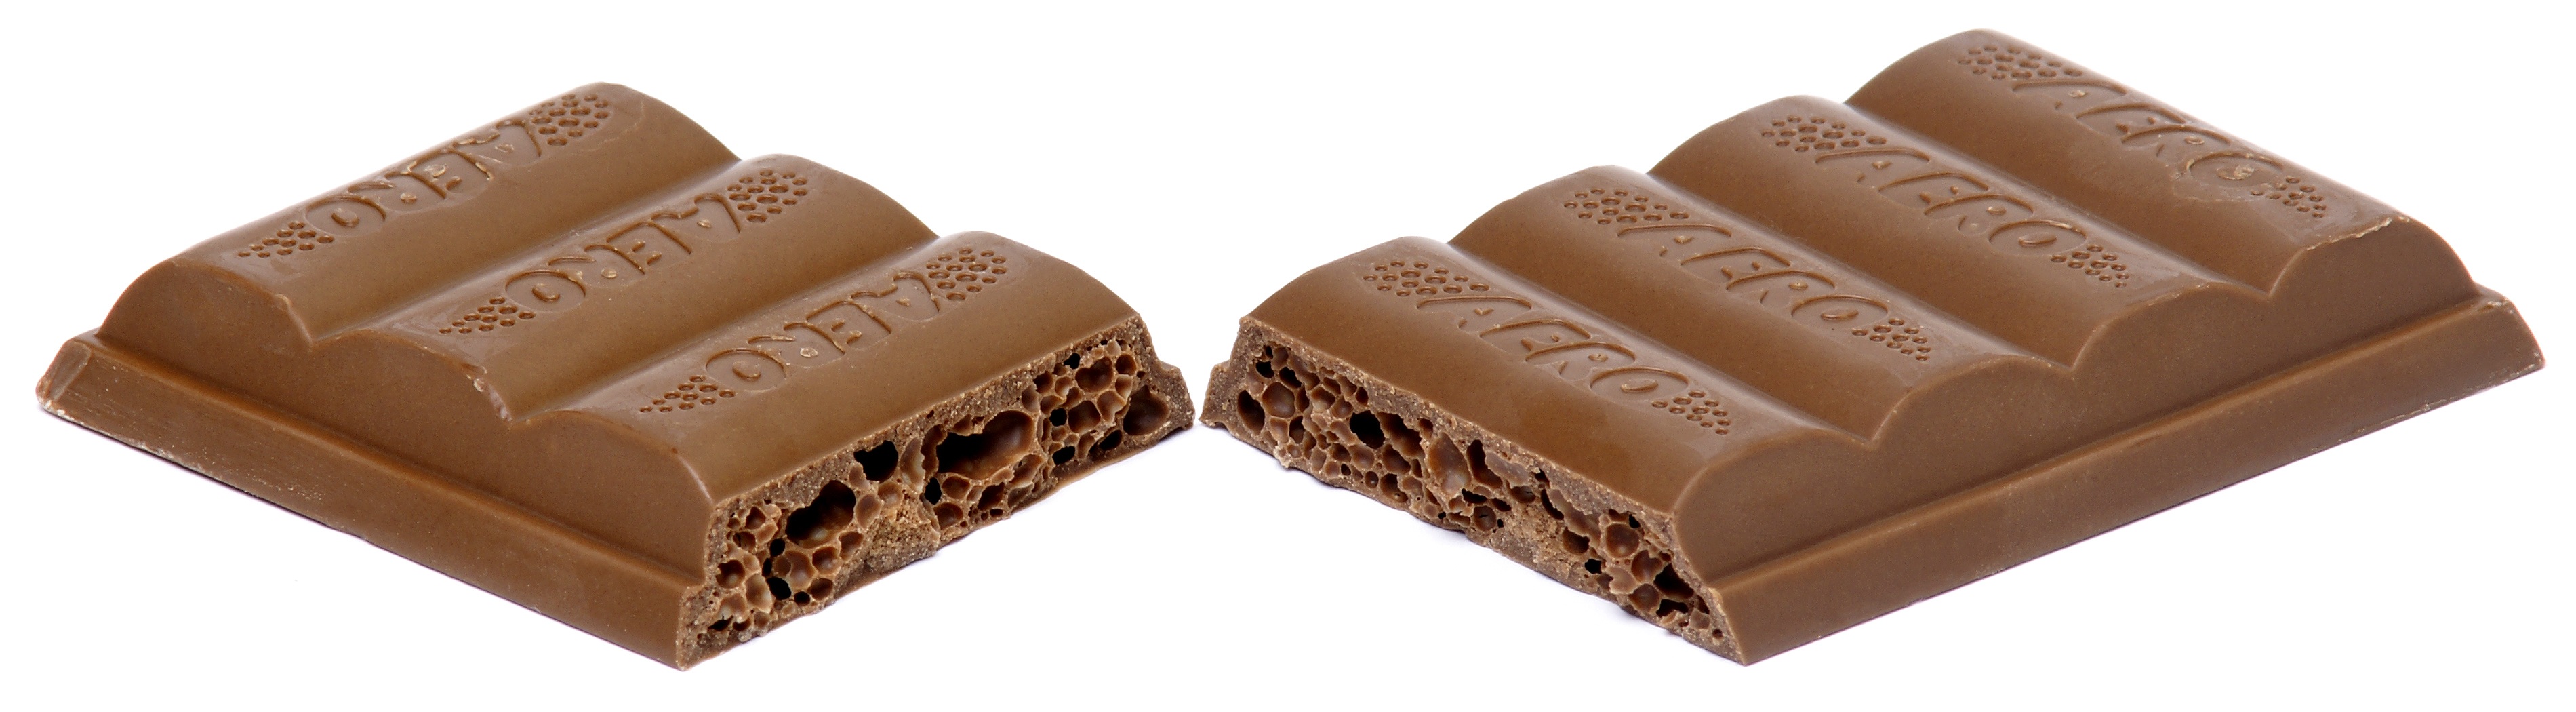
sweet, food, chocolate, dessert, delicious, sugar, candy, diet, split, confectionery, flavor, praline, unhealthy, bonbon, chocolate bar, chocolate truffle, aero bar